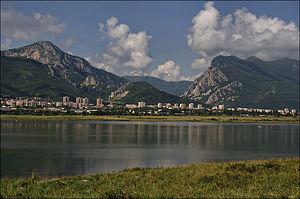
Vratsa est une ville du nord-ouest de la Bulgarie, au pied de la chaîne du Balkan. Elle est la capitale administrative de la province du même nom. A 116 km seulement de la capitale Sofia, à 370 m d'altitude, la ville de Vraca est l'une des villes les plus pittoresques de la Bulgarie. Blottie au pied de la montagne de Vraca, la riviere Leva passe tranquillement par la ville et les rochers semblent suspendus aux toits des maisons. Sa population est de 111 638 habitants.